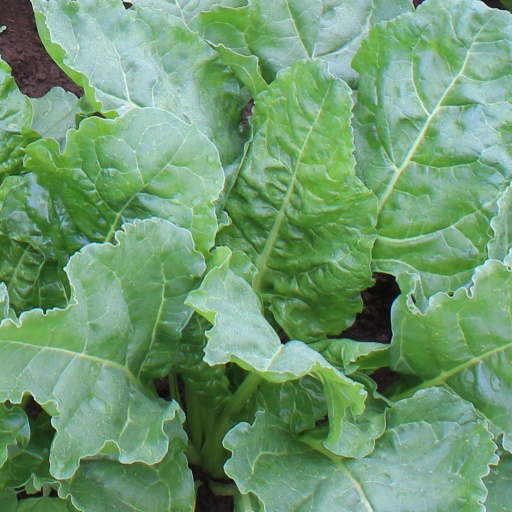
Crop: sugar beet